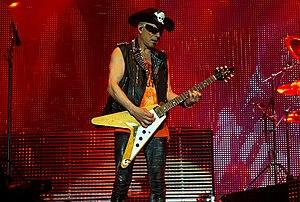
Rudolf Schenker au Hellfest 2011
Rudolf Schenker, né le 31 août 1948 à Hildesheim en Basse-Saxe, est un guitariste allemand, membre fondateur et guitariste rythmique du groupe allemand de hard rock Scorpions.